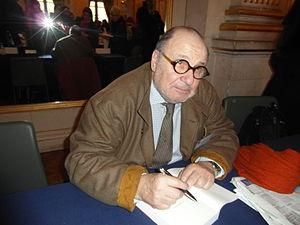
20e Maghreb des Livres, Paris, 8 février 2014
Serge Moati, né Henry Haïm Moati le 17 août 1946 à Tunis, est un journaliste et documentariste français. Il est le père de l'acteur Félix Moati.